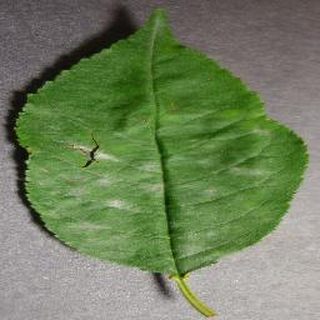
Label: cherry_powdery_mildew